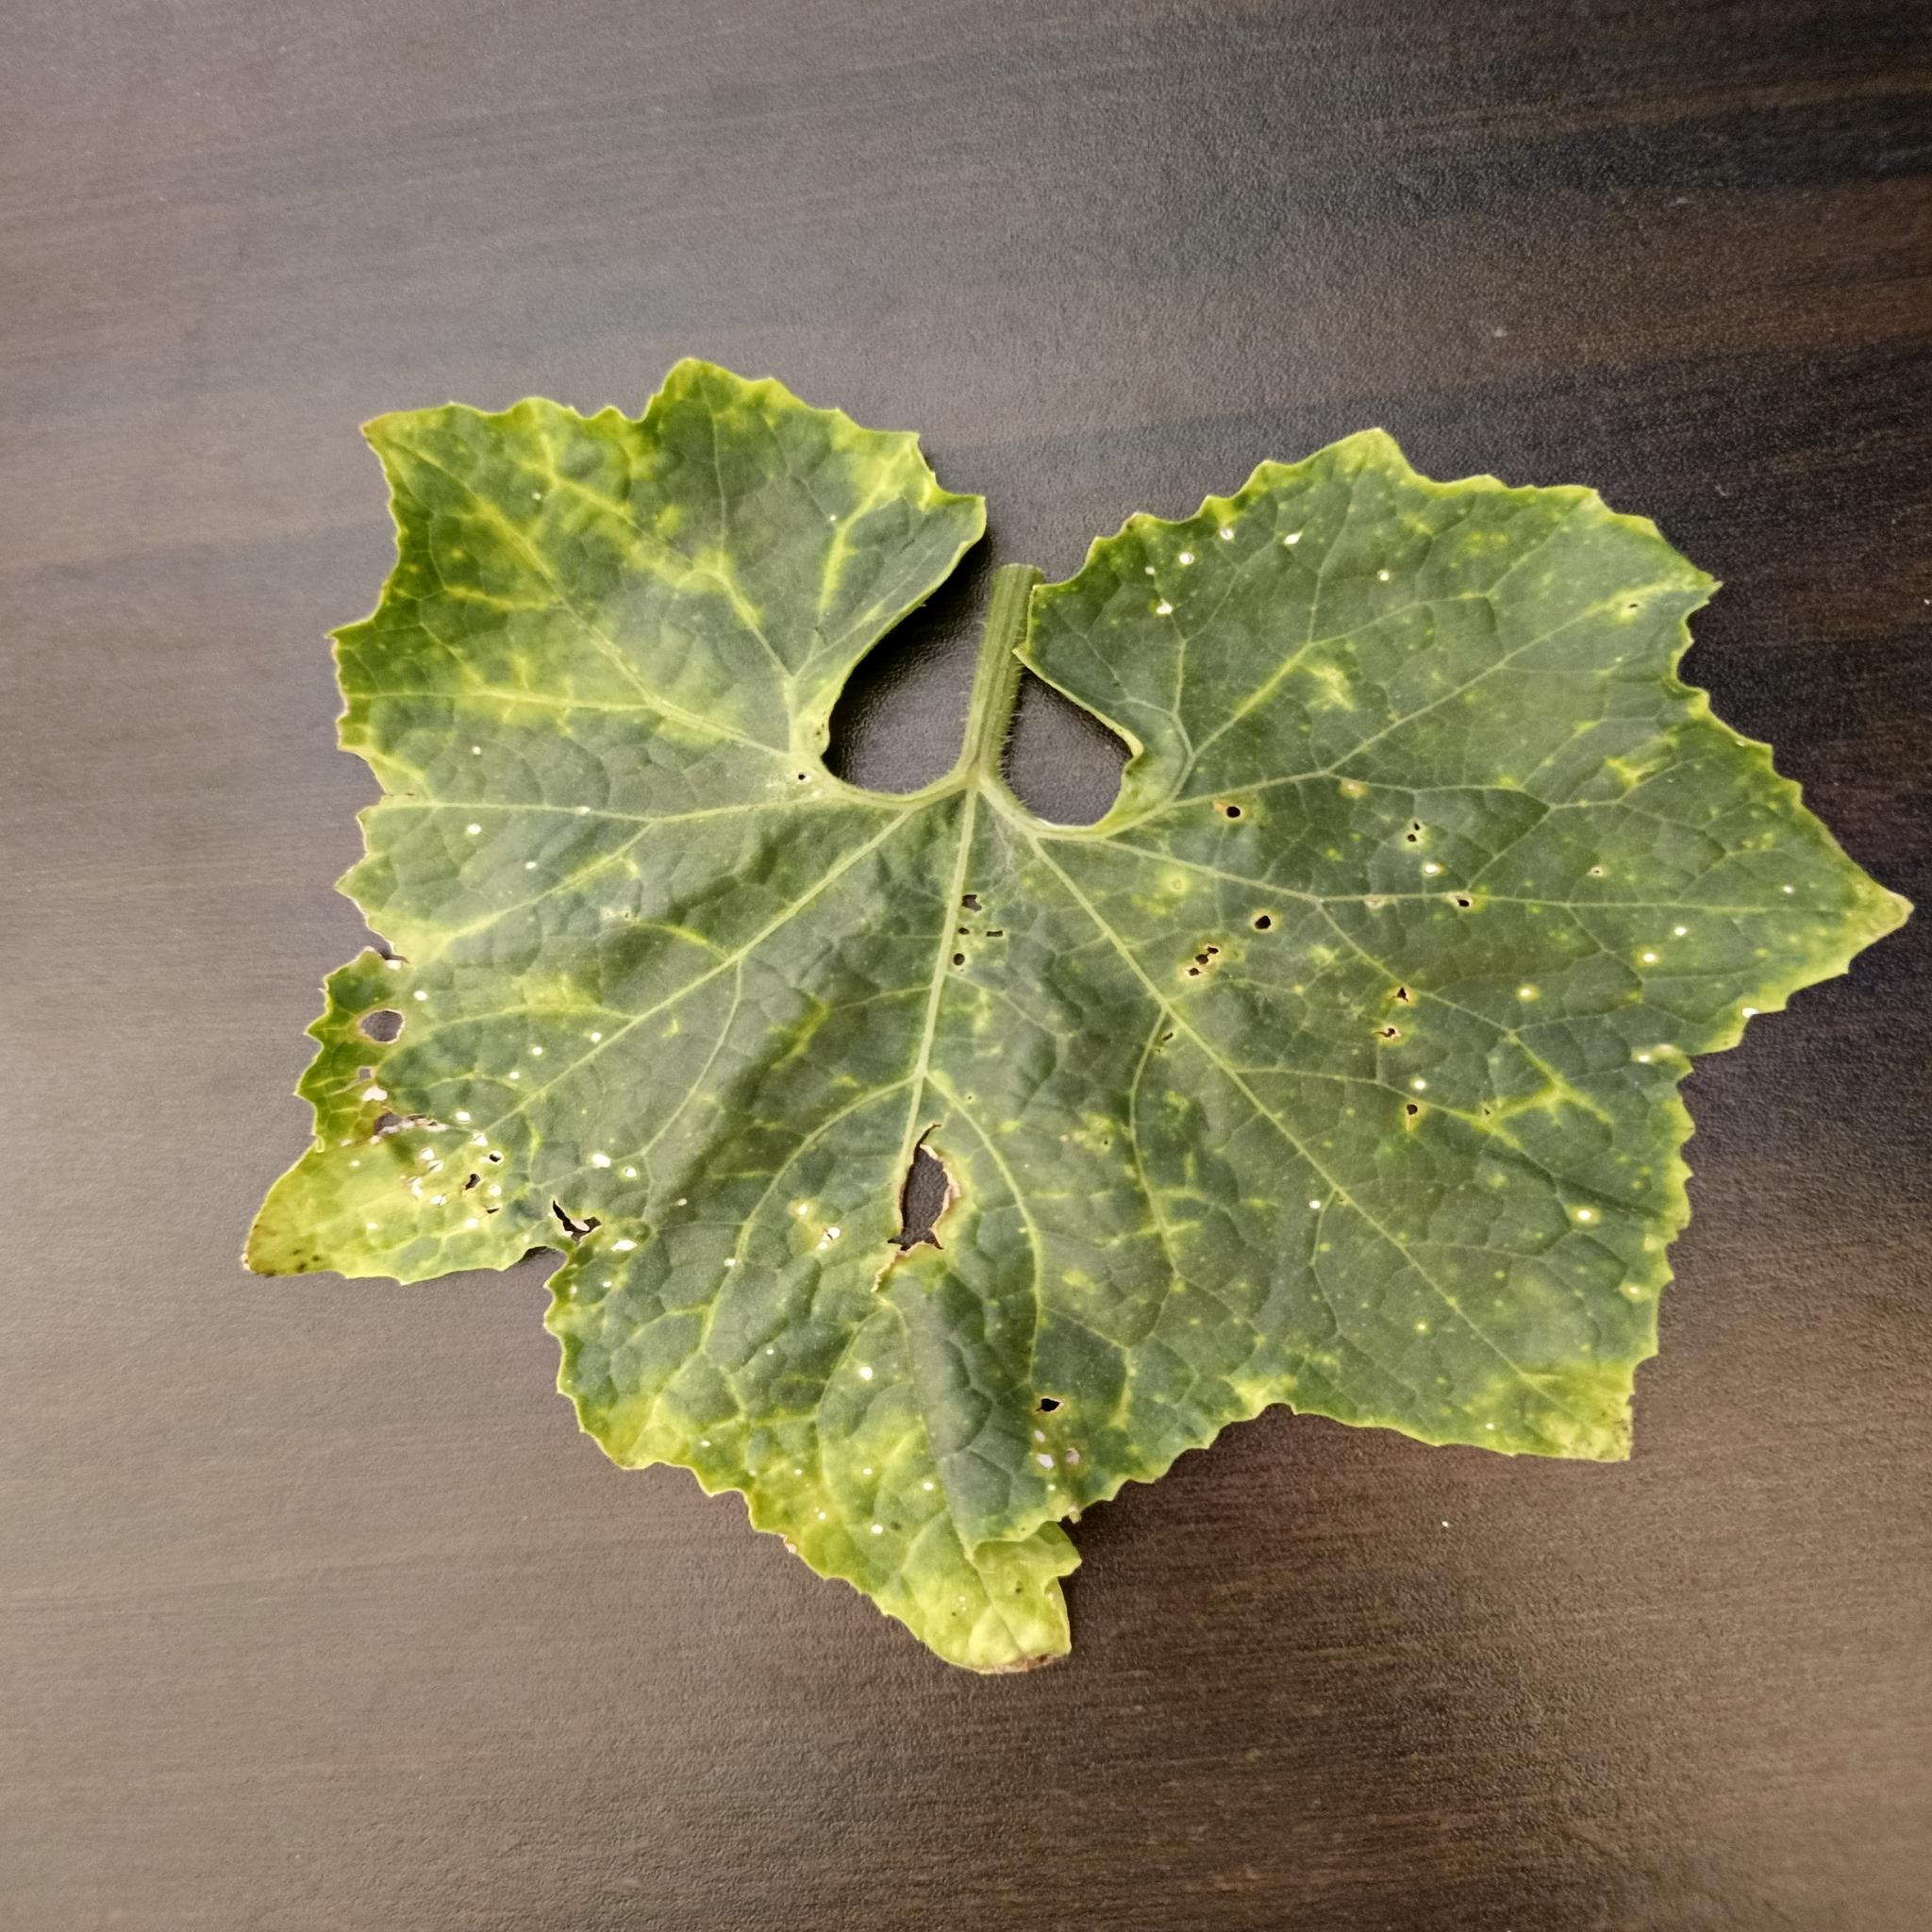
Label: Downy mildew